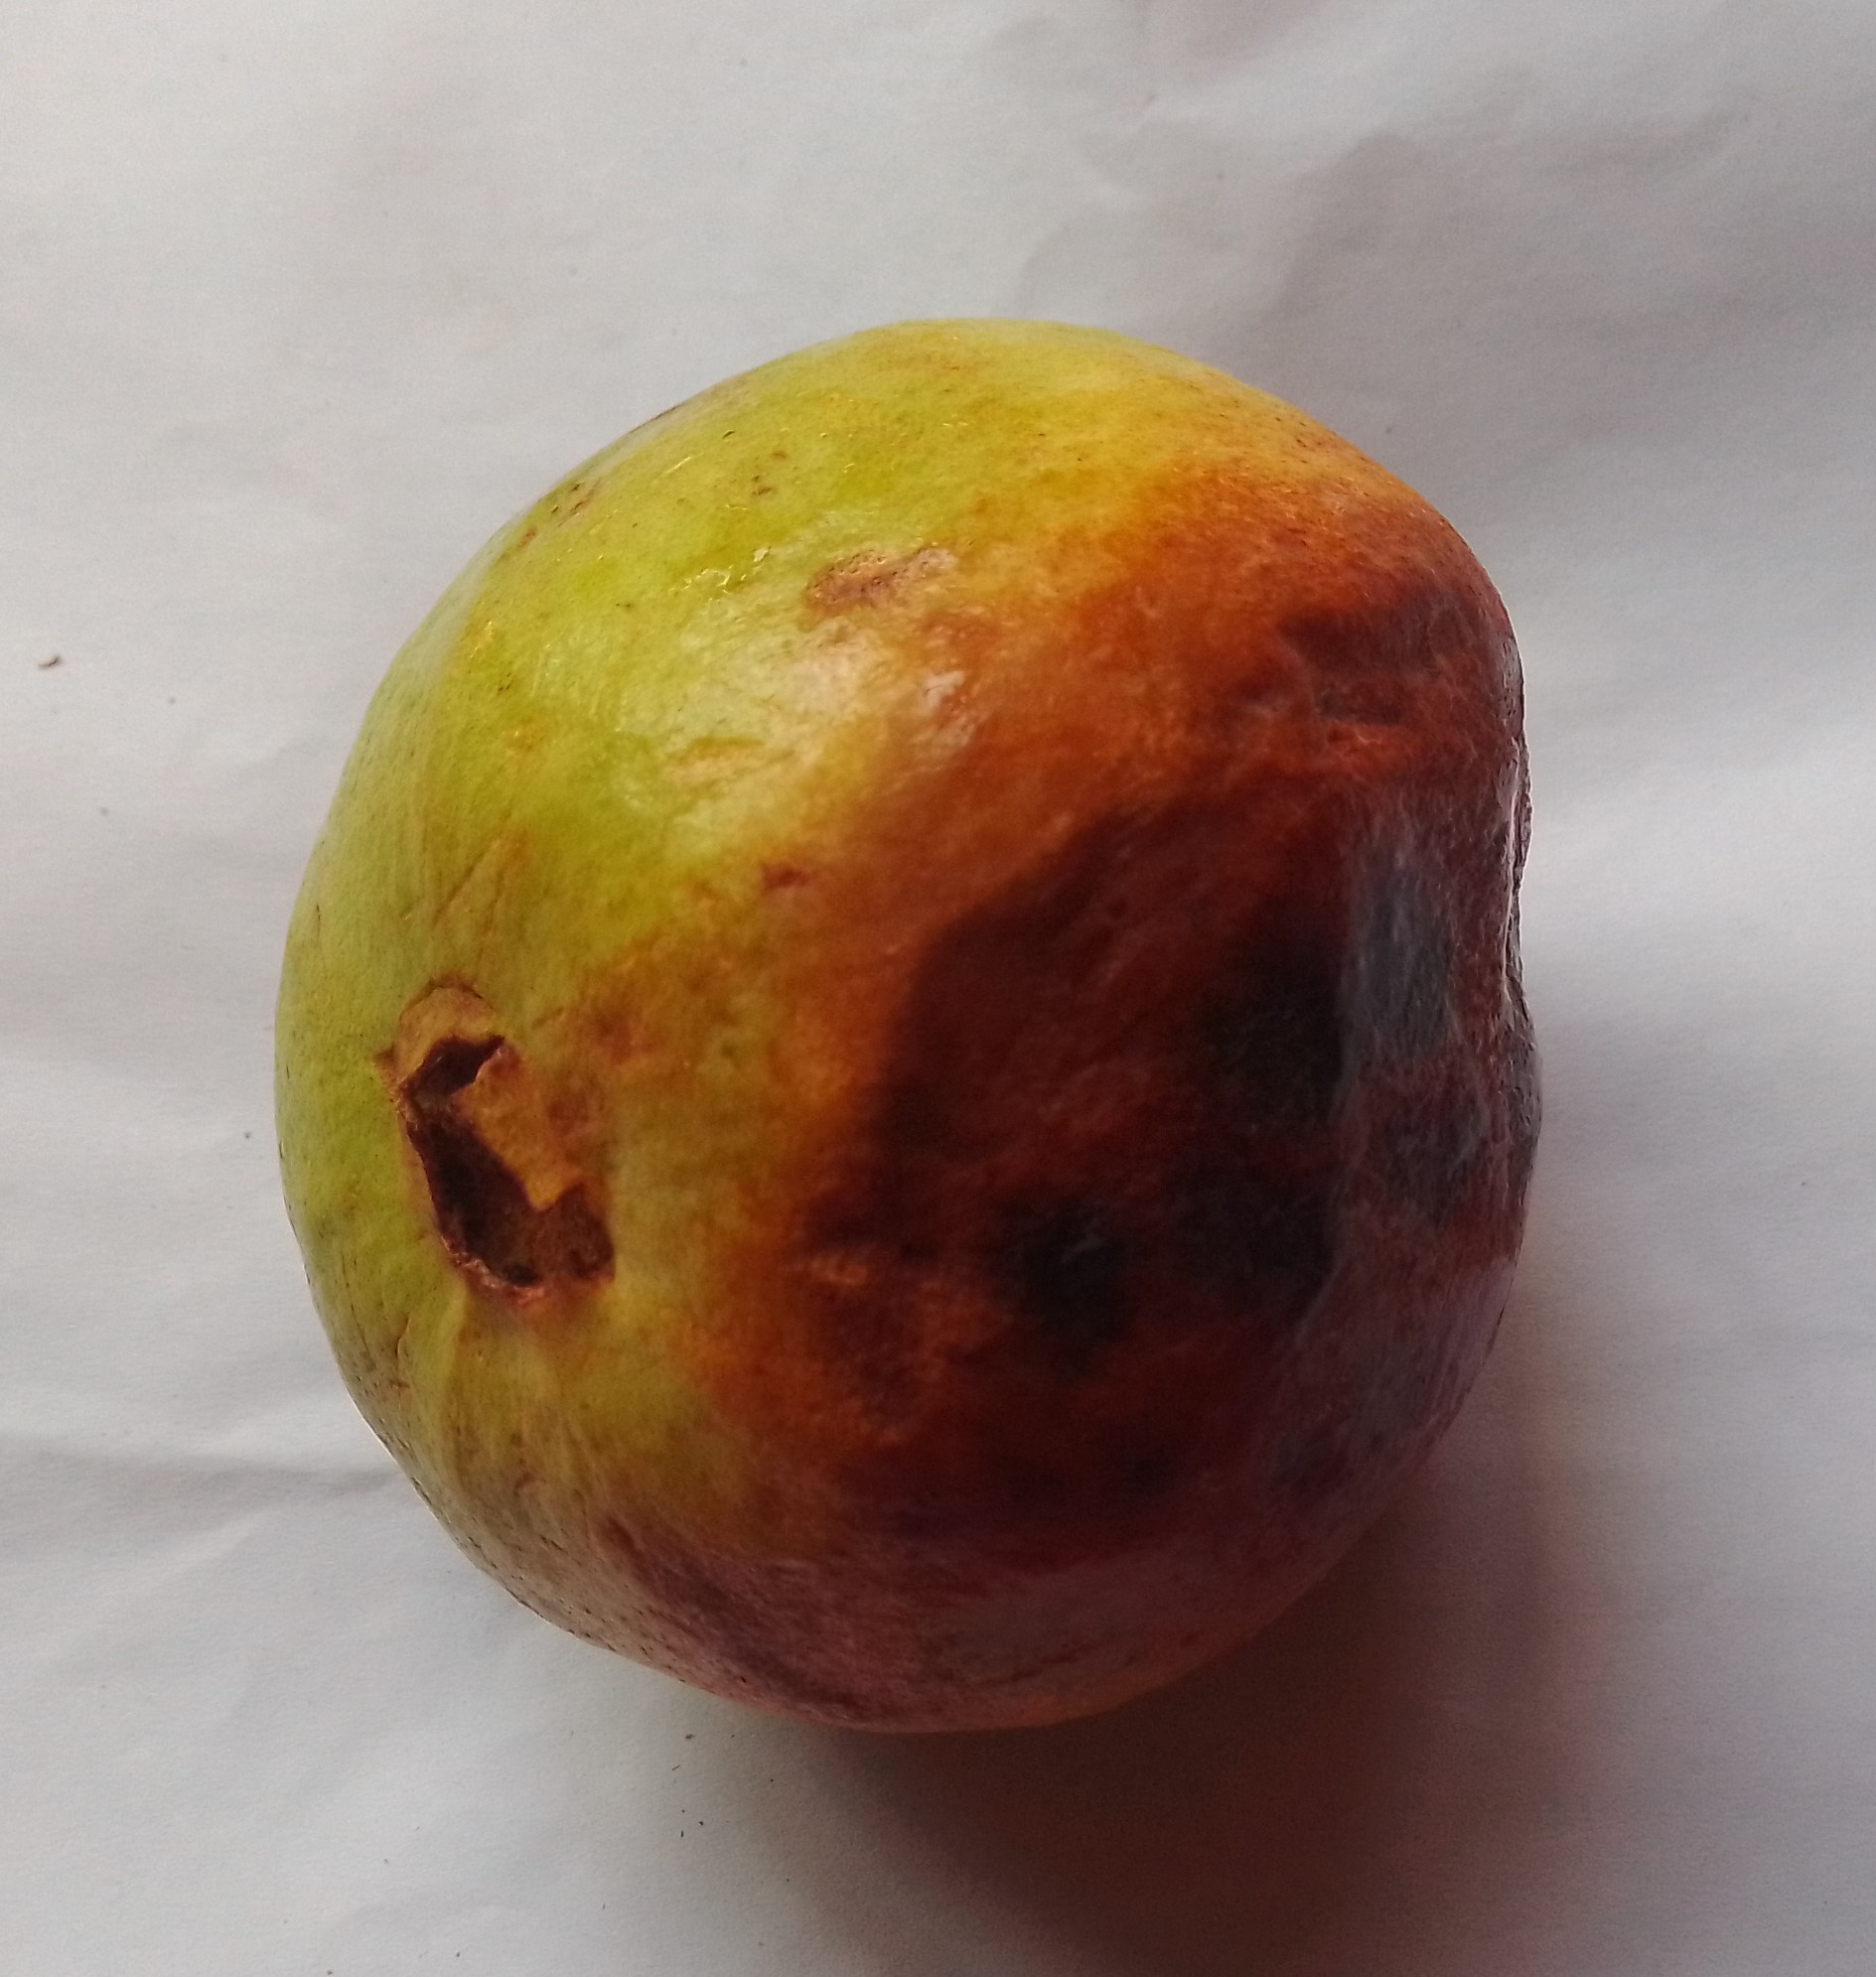
Fruit: guava
Condition: rotten